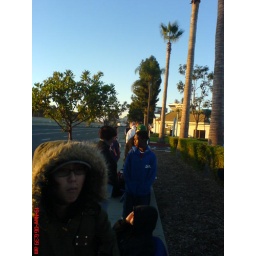
The line behind me, the girl to the left and her bf sitting in the chair got the last Wii unit.